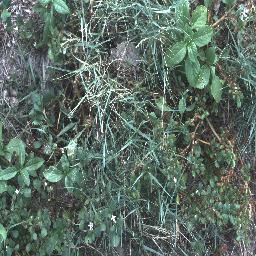
Label: negative